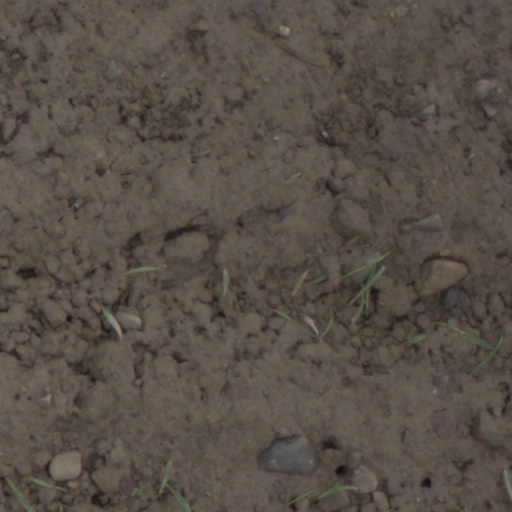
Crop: wheat